Hrushikesh Naik

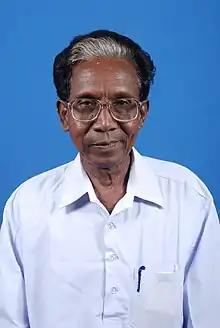
Portrait of Hrusikesh Naik

Hrushikesh Naik is a politician from Odisha, India. He represents the Patna (Odisha Vidhan Sabha constituency) since the year 2014.